Wilma Flintstone

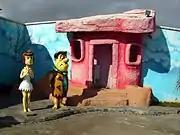
Wilma and Fred figurines at the Ankara Amusement Park

Wilma's maiden name is the subject of a continuity error. Several early episodes in the original series clearly stated Wilma's maiden name was "Pebble". In the second-season episode "The Entertainer", Wilma's old friend Greta Gravel remembers her as "Wilma Pebble", and in the third-season episode "Dial S for Suspicion", one of Wilma's old boyfriends calls her "Wilma Pebble".